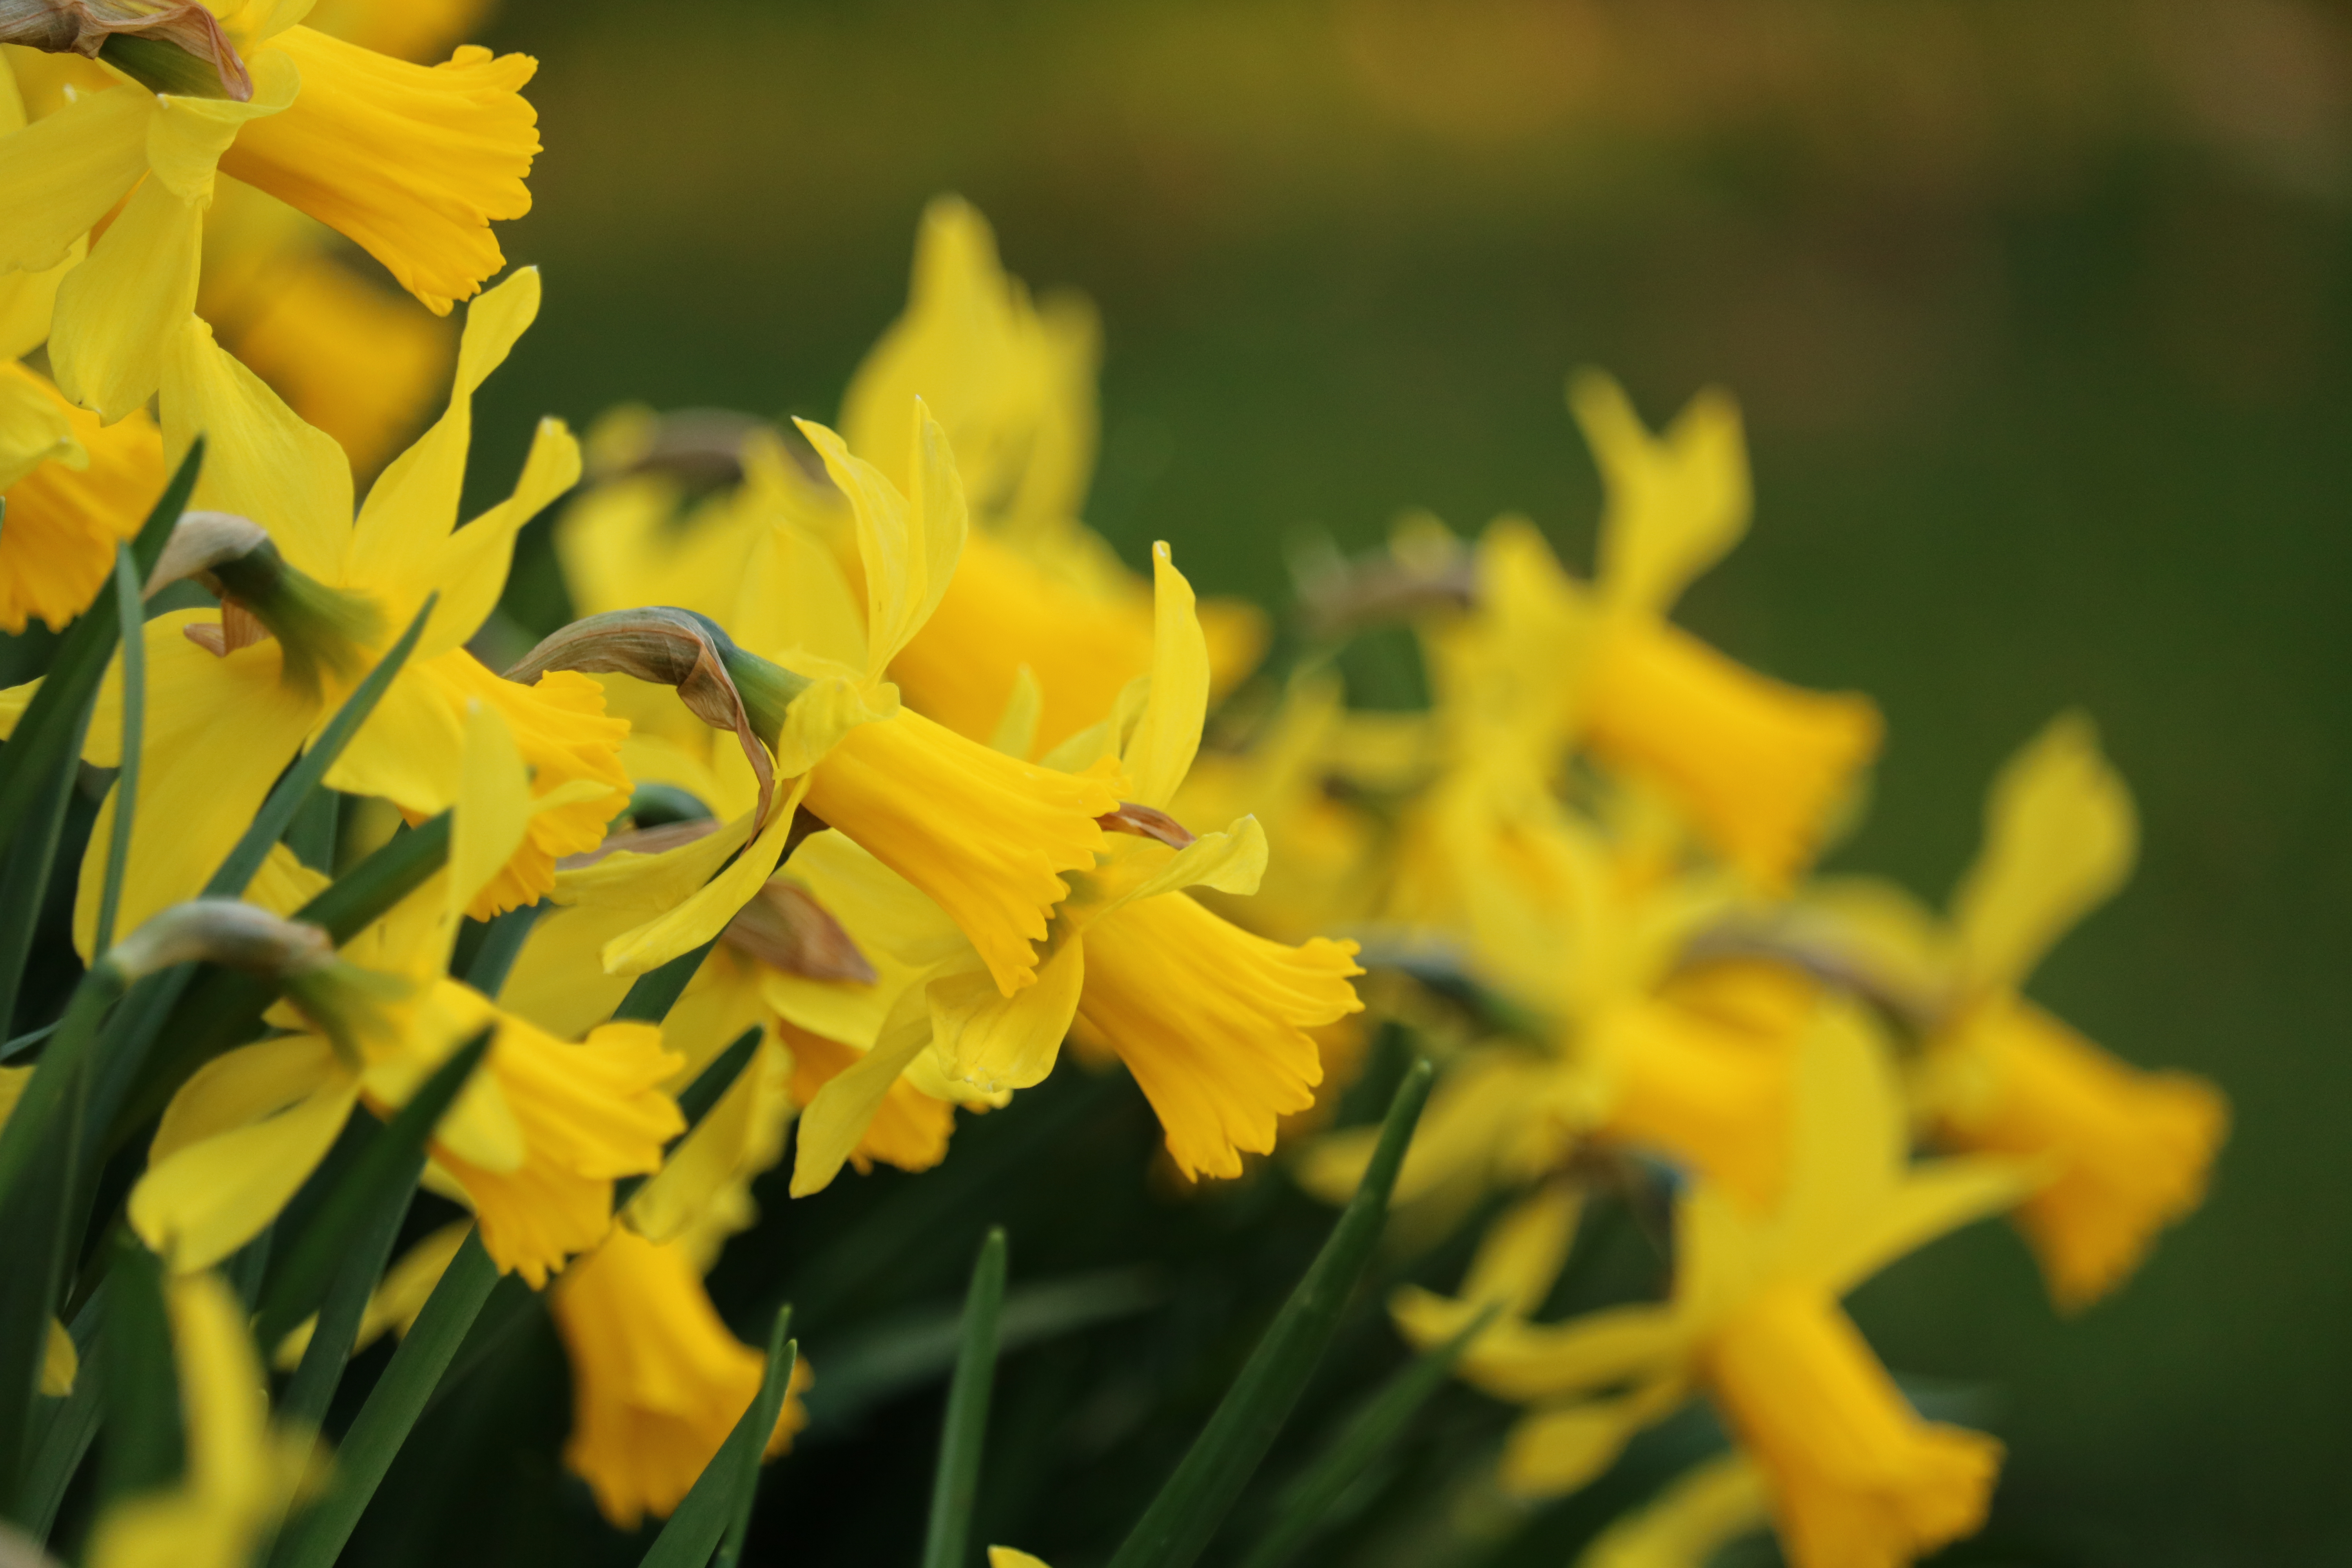
daffodil, daffodils, garden, yellow, green, flowers, gardens, spring, community, flower, plant, flora, narcissus, flowering plant, amaryllis family, petal, wildflower, plant stem, computer wallpaper